Prince of Viana

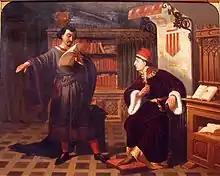
Agustí Rigalt Cortiella, Ausias March and the prince of Viana, 1852.

Due to several historical events, such as the 15th century dynastic union of Spain between Isabella I of Castile and Ferdinand II of Aragon, as well as the early 16th century invasion and annexation of Navarre by Ferdinand II of Aragon, the title lost its importance. This was exacerbated when the Kingdom of Navarre ended up divided between the Kingdom of France and the Kingdom of Spain. While the title "Prince of Viana" has recently been revived, Viana itself no longer provides the heir with an income. Rather, it symbolizes the historical continuity of the former Crown of Navarre within the united Spanish monarchy.